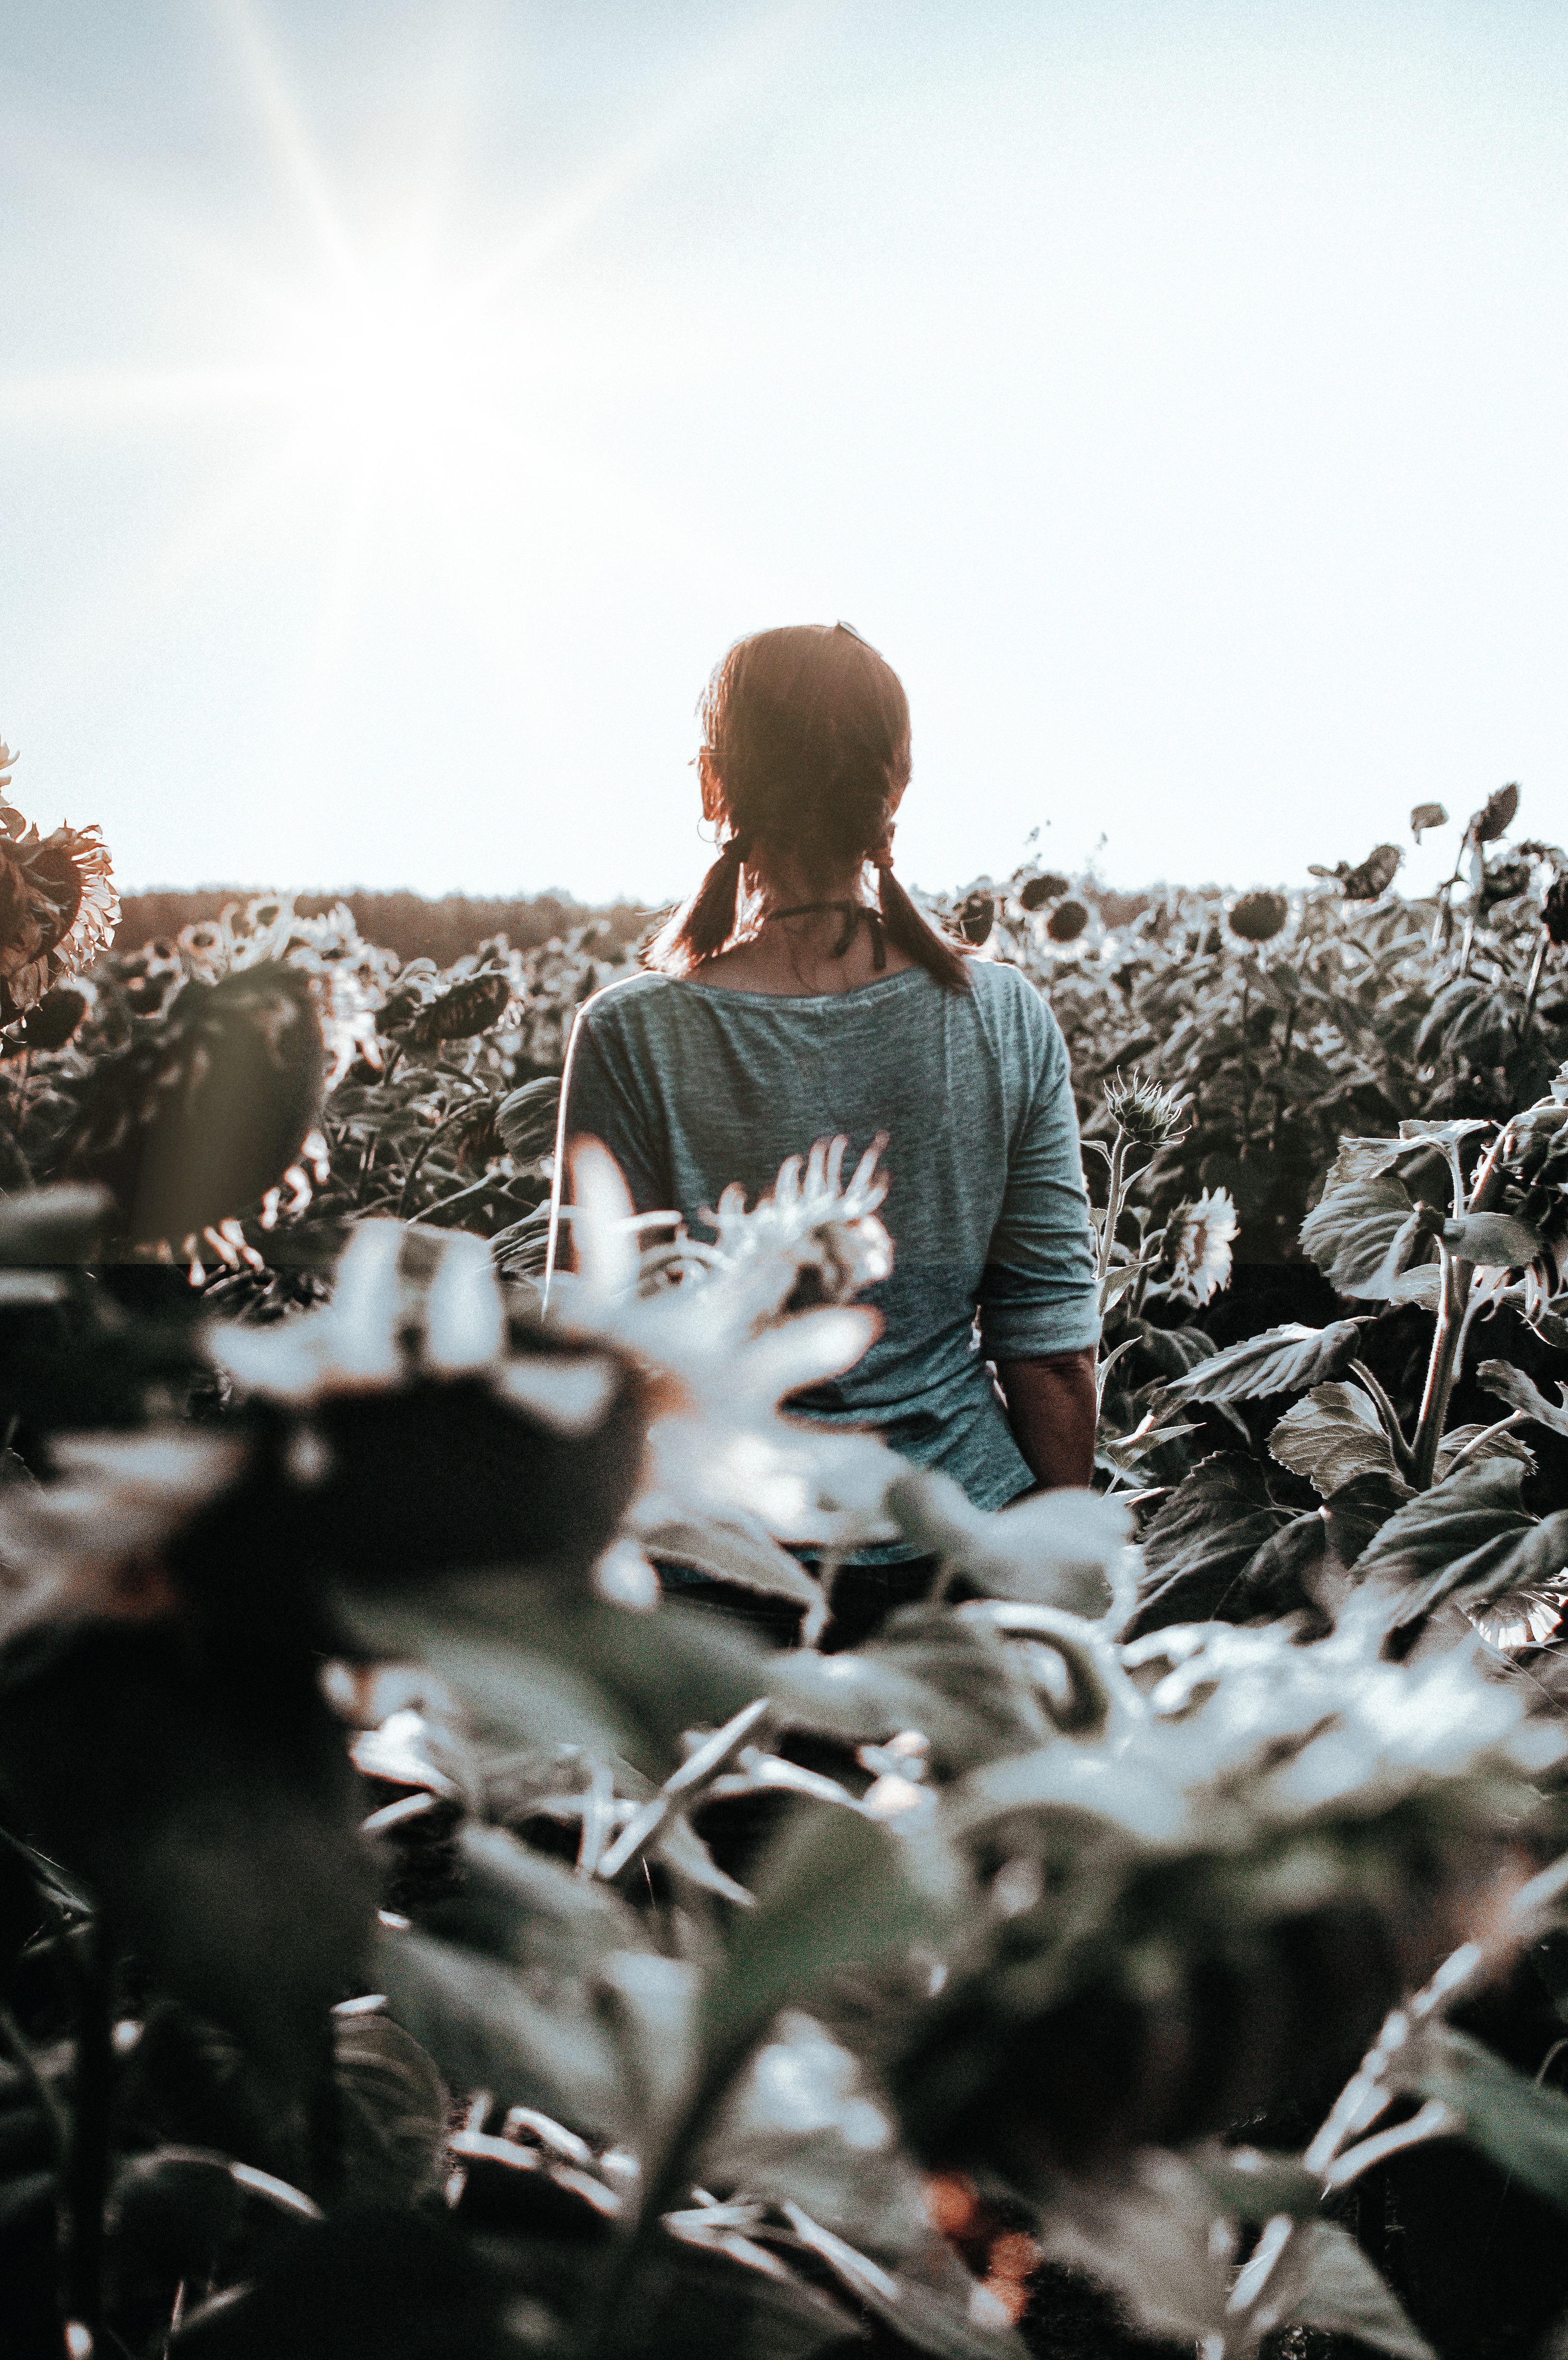
woman, sky, People in nature, human, leaf, flash photography, plant, gesture, happy, sunlight, grass, morning, wood, landscape, crowd, rock, horizon, t shirt, monochrome photography, soil, wilderness, monochrome, sitting, spring, lens flare, backlighting, winter, stock photography, forest, shadow, freezing, field, plant stem, vacation, evening